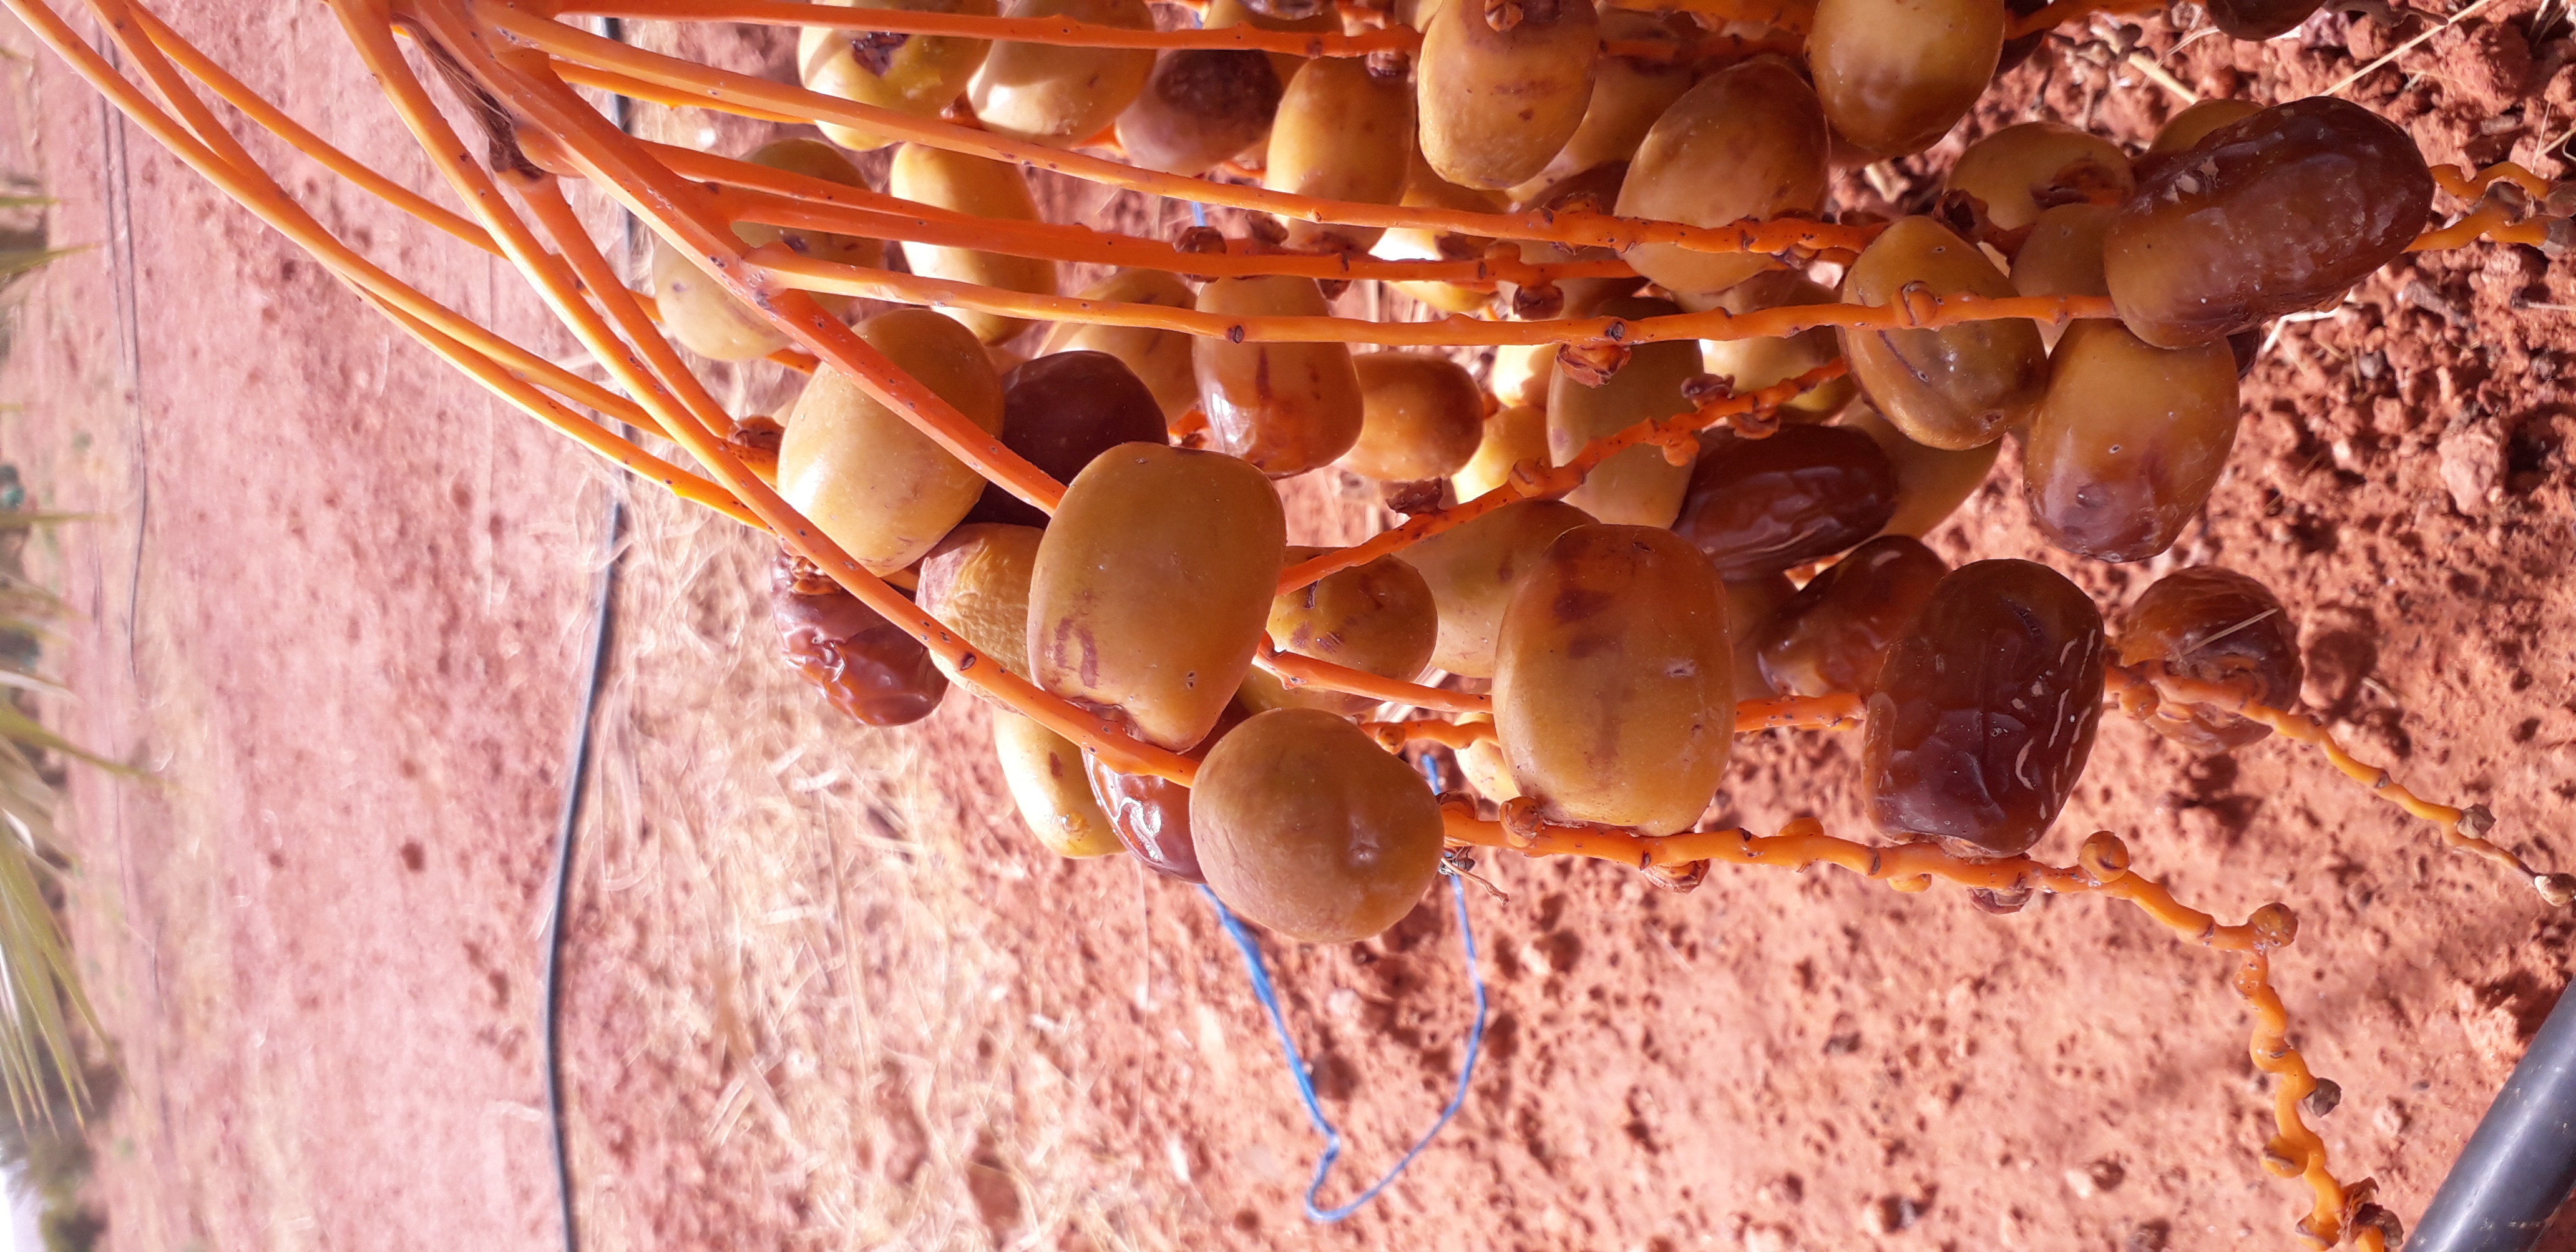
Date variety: Boufagous